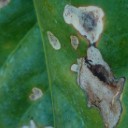
Label: Miner